Lichfield House Compact

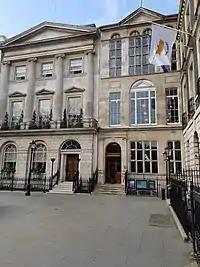
Lichfield House (left)

The Lichfield House Compact was an 1835 agreement between the Whig government, the Irish Repeal Party (led by Daniel O'Connell) and the Radicals to act as one body against the Conservative Party. It allowed O'Connell to push for further reforms for Ireland. It was signed in February 1835 in Lichfield House, St James's, residence of Thomas Anson, 1st Earl of Lichfield.